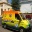
Label: ambulance